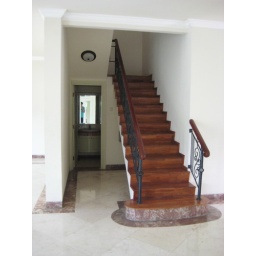
Stair case from the ground floor with toilet in the background